Question: What type of vehicle is in front on the left side of the picture?
Tambaya: Wani irin abin hawa ne a gaba a gefen hagun hoton?
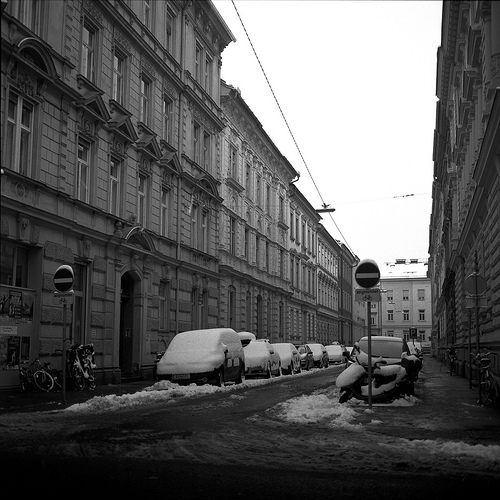
Answer: Minivan.
Amsa: Ƙaramar motar ɗaukan kaya.